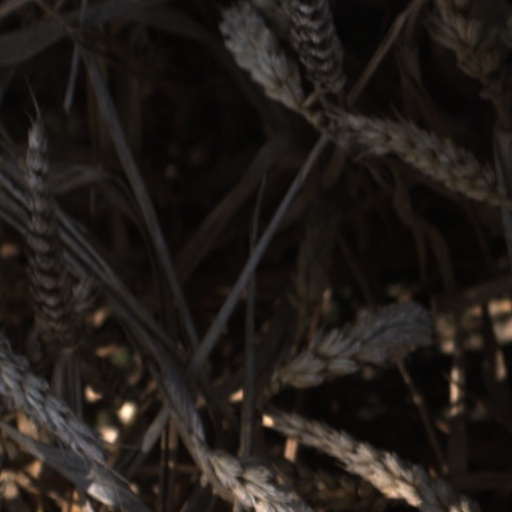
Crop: wheat